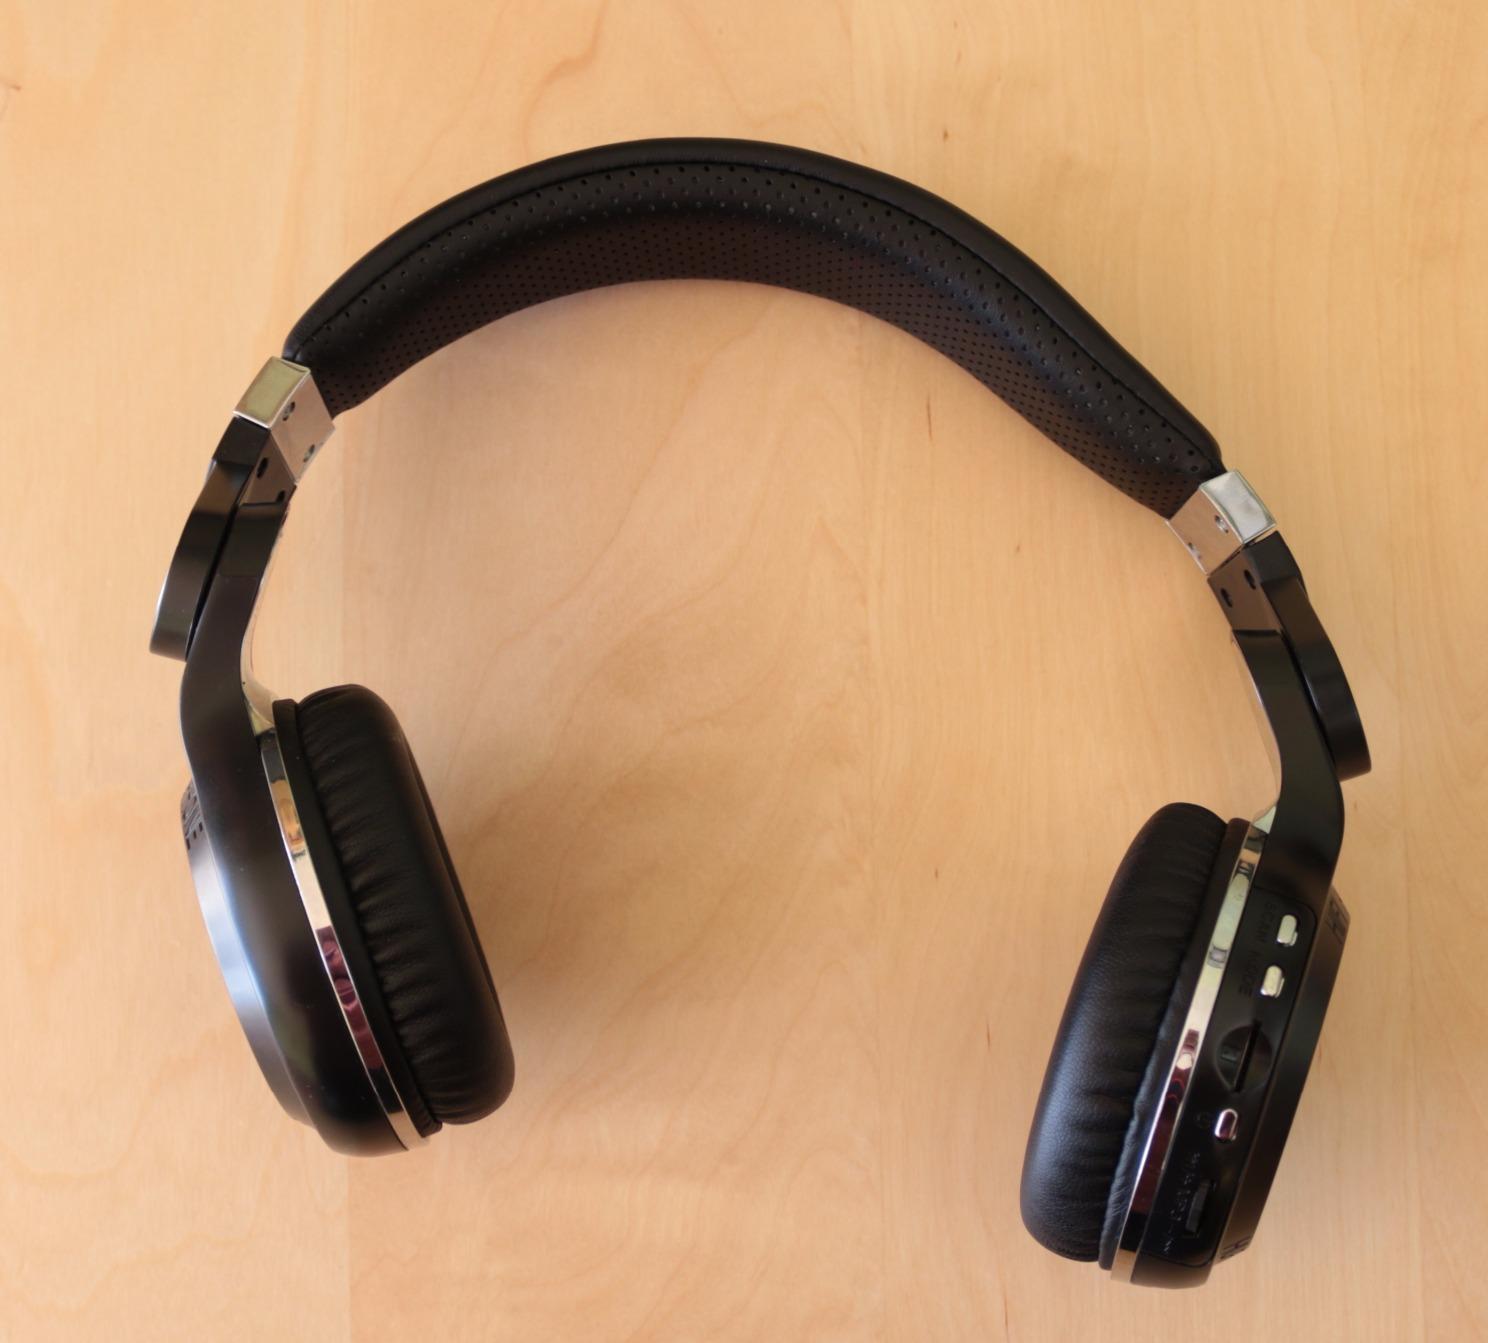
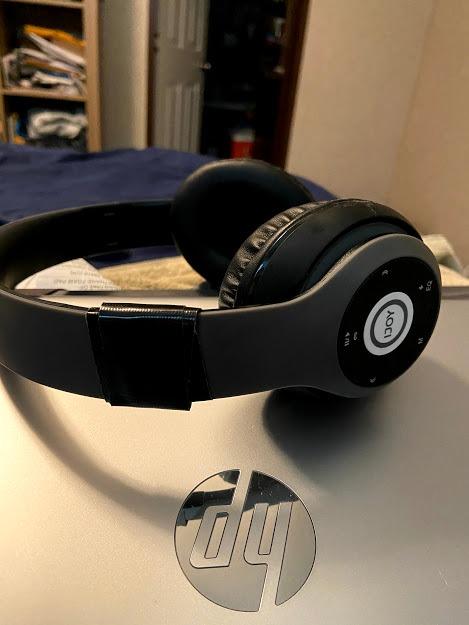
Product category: headphones
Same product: no